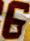
Number: 6